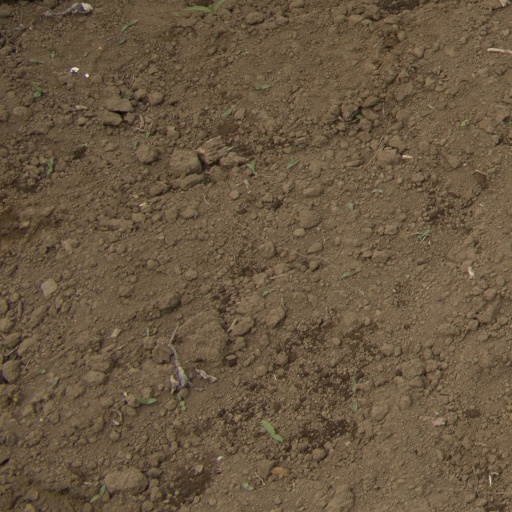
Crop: Jerusalem artichoke